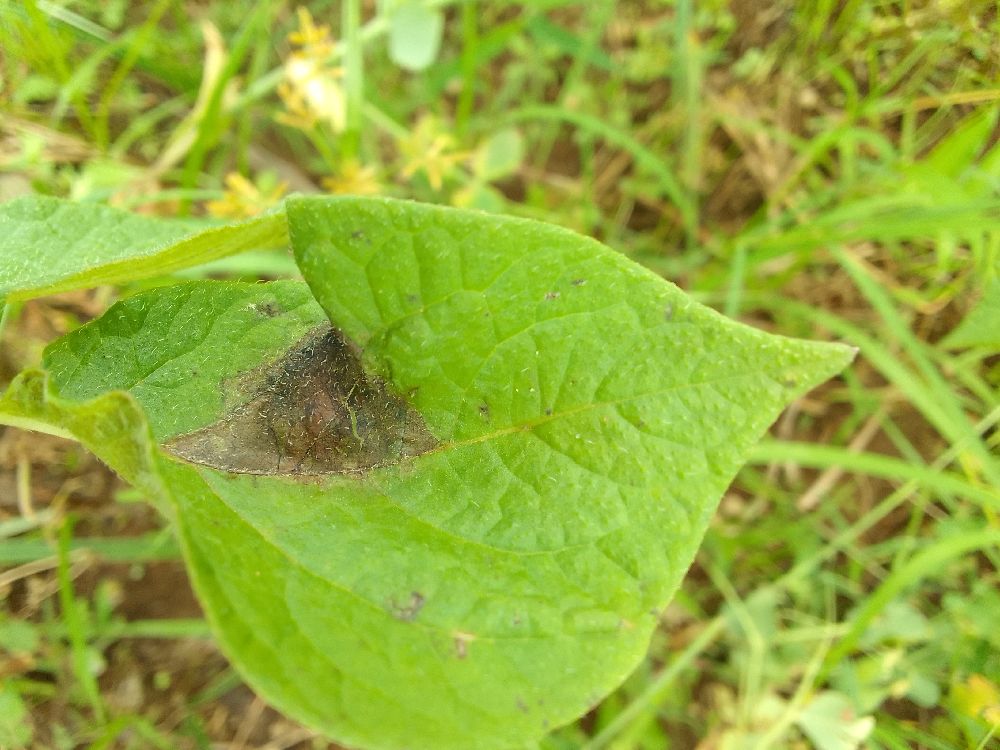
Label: Late blight